Rodney Carswell

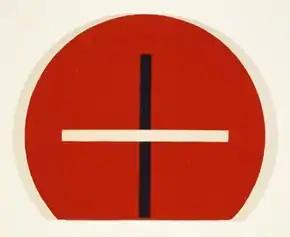
Rodney Carswell, "Black and White Cross Encircled by Red", oil, wax, canvas, wood, 42" x 49" x 3.5", 1988.

Carswell began constructing visible support armatures that jutted into three-dimensional space, giving paintings like "St. Tropez" (1978) a commanding sculptural presence. In New York, he continued to develop these structures while also shifting to a thicker, built-up and scraped-down surface application of oil paint and wax (encaustic). By the late-1980s, he achieved his mature style in works like "Black and White Cross Encircled by Red" (1988), employing a spare lexicon of emblematic forms (crosses, semicircles, squares, rectangles), thick exposed supports, interlocking planes and shaped or assembled canvasses, that he painted in vivid, unmodulated colors with rich, layered surfaces. His formal experimentation would include geometric openings or holes that pierced the canvasses—"diagramming" paintings by revealing their construction and relationship with the walls behind them as he did in "Two Grays and Orange Around an Empty Rectangle" (1988)—or displaying both backs and fronts of painted panels, as in "3 (5) Panels, Presented and Reversed" (1993). Carswell described these works as "integrated pictorial objects [...] at once physical and logical, ephemeral and phenomenal."